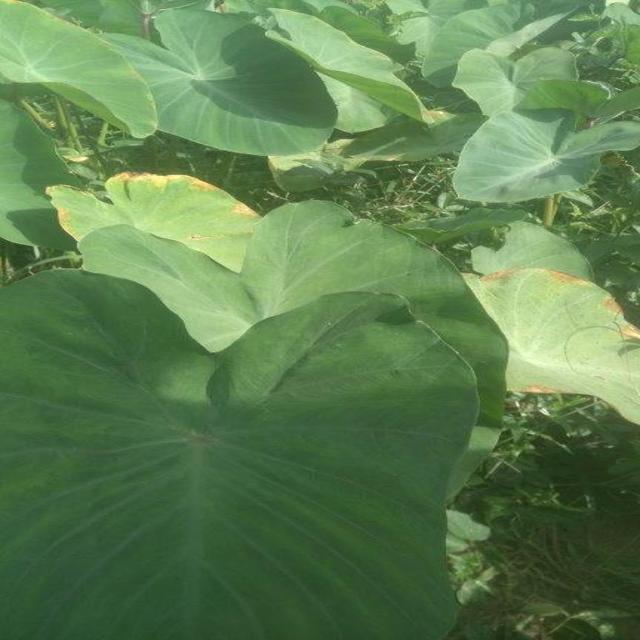
Label: Healthy